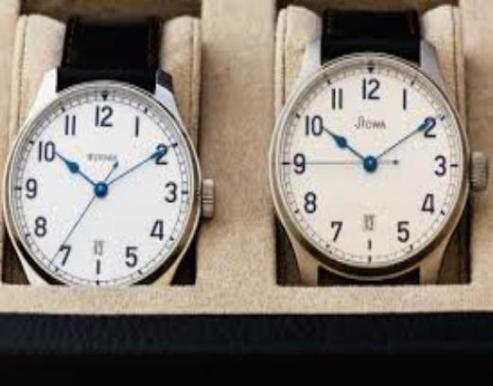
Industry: Clothes